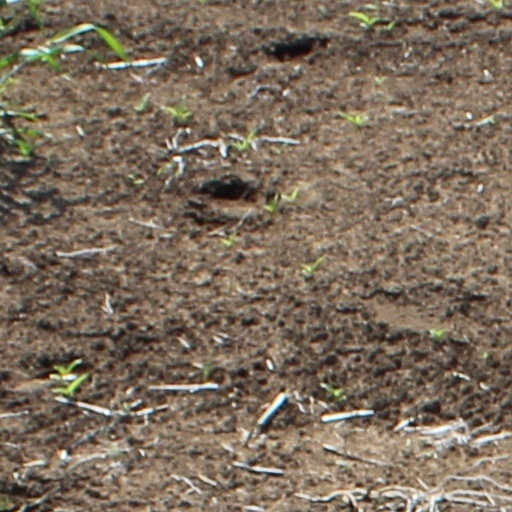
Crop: wheat